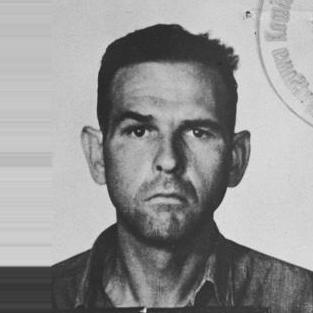
Age: 36